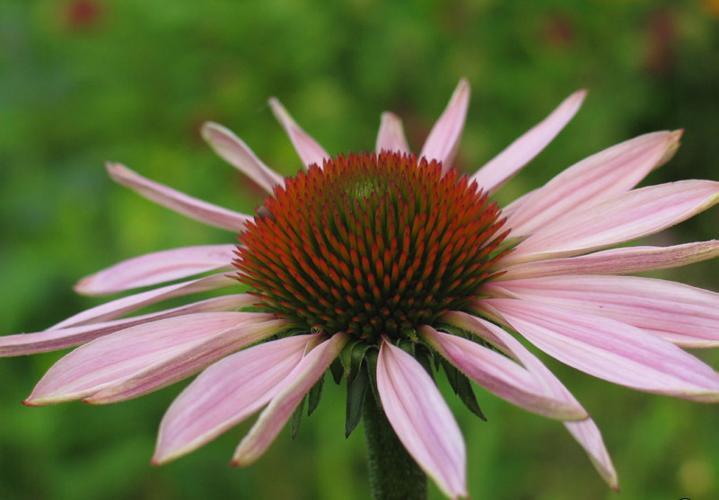
Label: purple coneflower